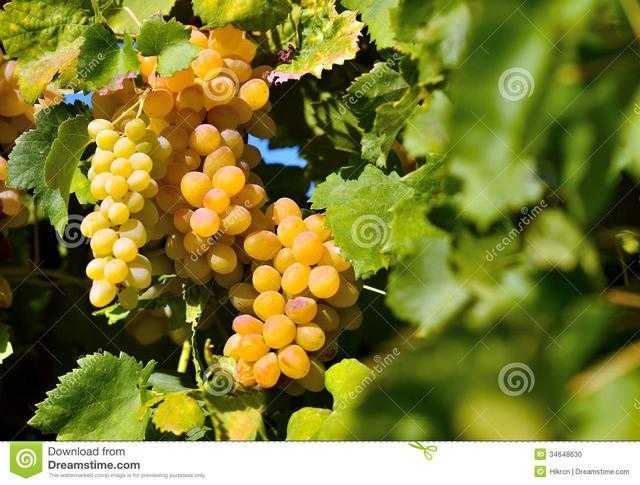
Label: Grapes